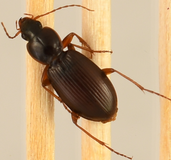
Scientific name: Synuchus impunctatus
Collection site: Bartlett Experimental Forest NEON (BART), plot BART_028